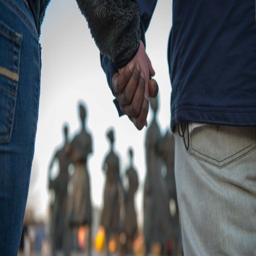
students holding hands on protein